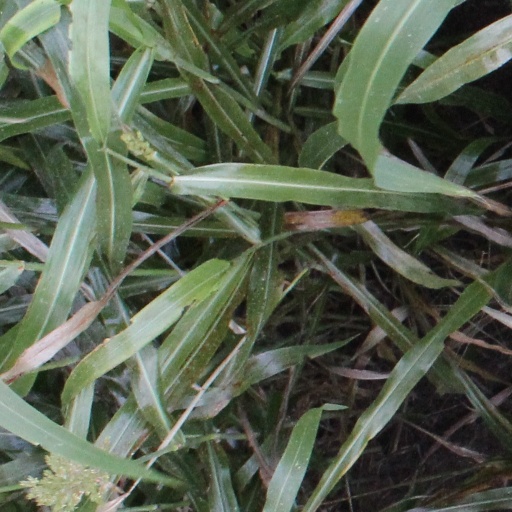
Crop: sorghum